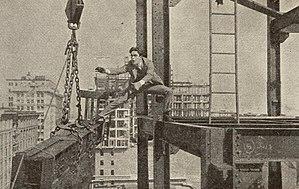
Voyage au paradis est un court métrage de comédie américain, en noir et blanc et muet, réalisé par Fred C. Newmeyer et Sam Taylor et sorti en 1921. Ce film met en scène le comique Harold Lloyd dans son dernier court métrage.